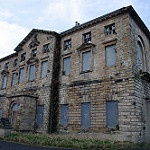
Scene: Outdoor